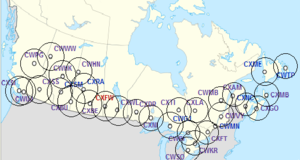
Carte du réseau canadien de radar météorologique avec le sigle de chaque radar et leur portée en rayon de 240 km. La carte est tirée des coordonnées du site http://www.msc-smc.ec.gc.ca/projects/nrp/Montreal_f.cfm et de la carte File:Canada location map.svg grâce au modèle:Géolocalisation et en capturant l'image.
Le Réseau canadien de radars météorologiques est composé de 31 sites à travers le Canada, couvrant la majorité de la population. Son but principal est de détecter les précipitations, leur déplacement et le danger qu’elles peuvent poser aux personnes et aux biens.